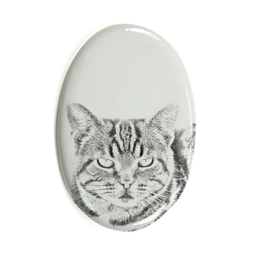
animal , oval gravestone from ceramic tile with an image of a cat * details can be found by clicking on the image .